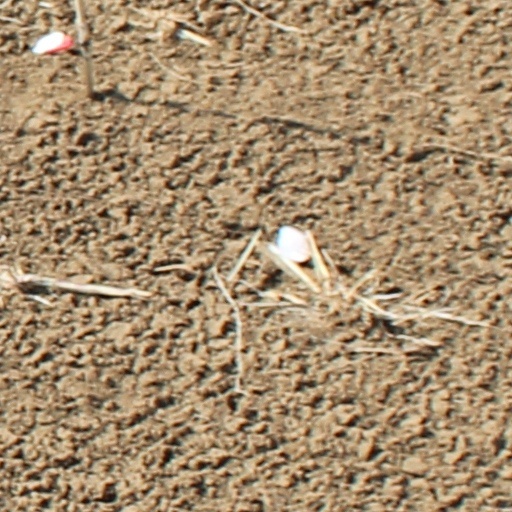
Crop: wheat